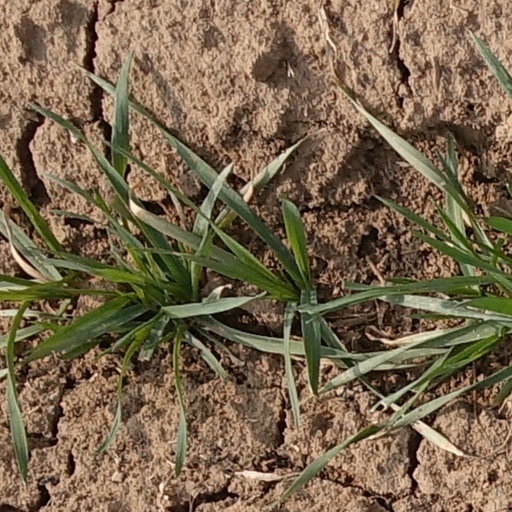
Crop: wheat